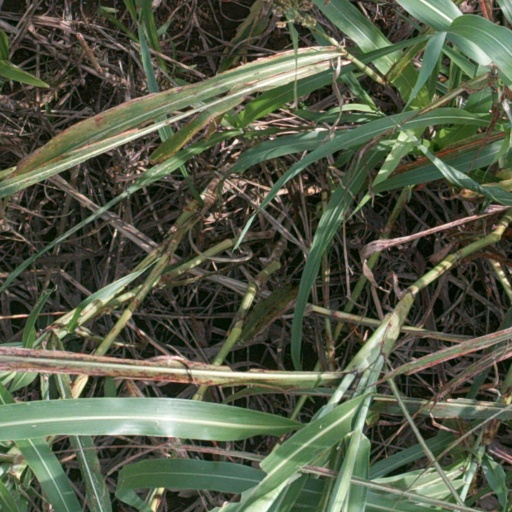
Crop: sorghum